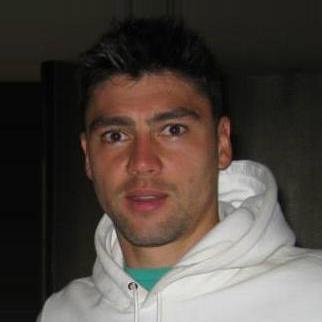
Age: 28